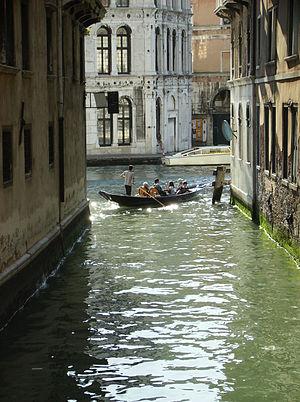
rio di fontego